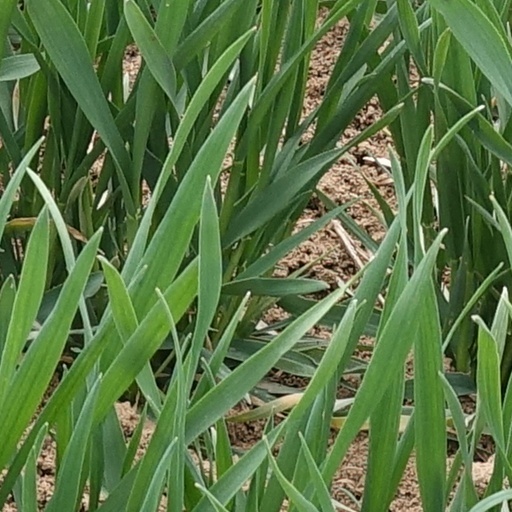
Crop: wheat